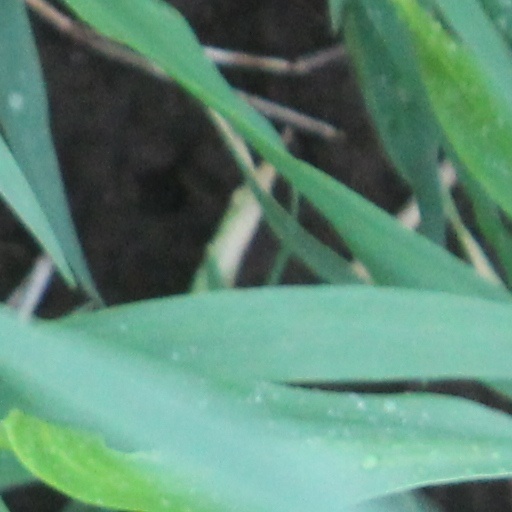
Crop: wheat